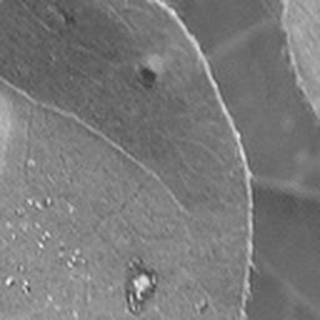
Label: cotton_target_spot